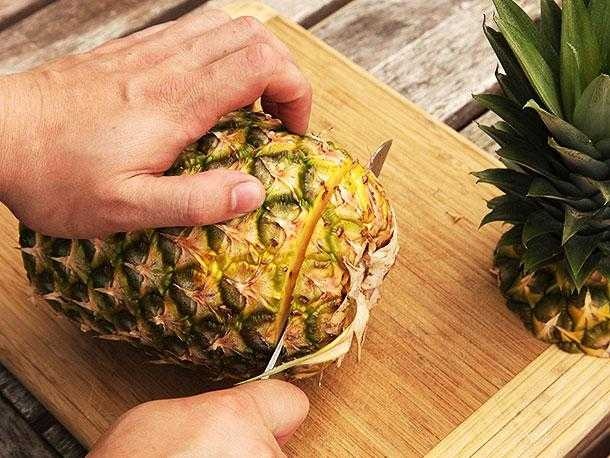
Label: Pineapple